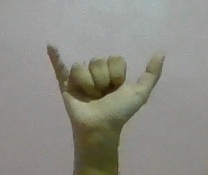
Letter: ya